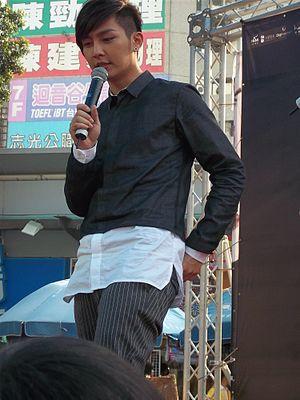
Aaron Yan est un acteur et chanteur taïwanais né le 20 novembre 1985.